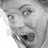
Emotion: surprise